Hawaii

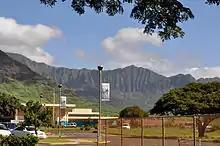
Waianae High School, located in Waiʻanae, houses an educational community media center

Hawaiian Pidgin, officially known as Hawaiʻi Creole English (HCE), is a creole language that emerged in Hawaiʻi during the 19th century as a means of communication among diverse groups working on sugarcane plantations. Its lexicon is primarily derived from English, with significant contributions from Hawaiian, Chinese, Japanese, Portuguese, Ilocano, and Tagalog.